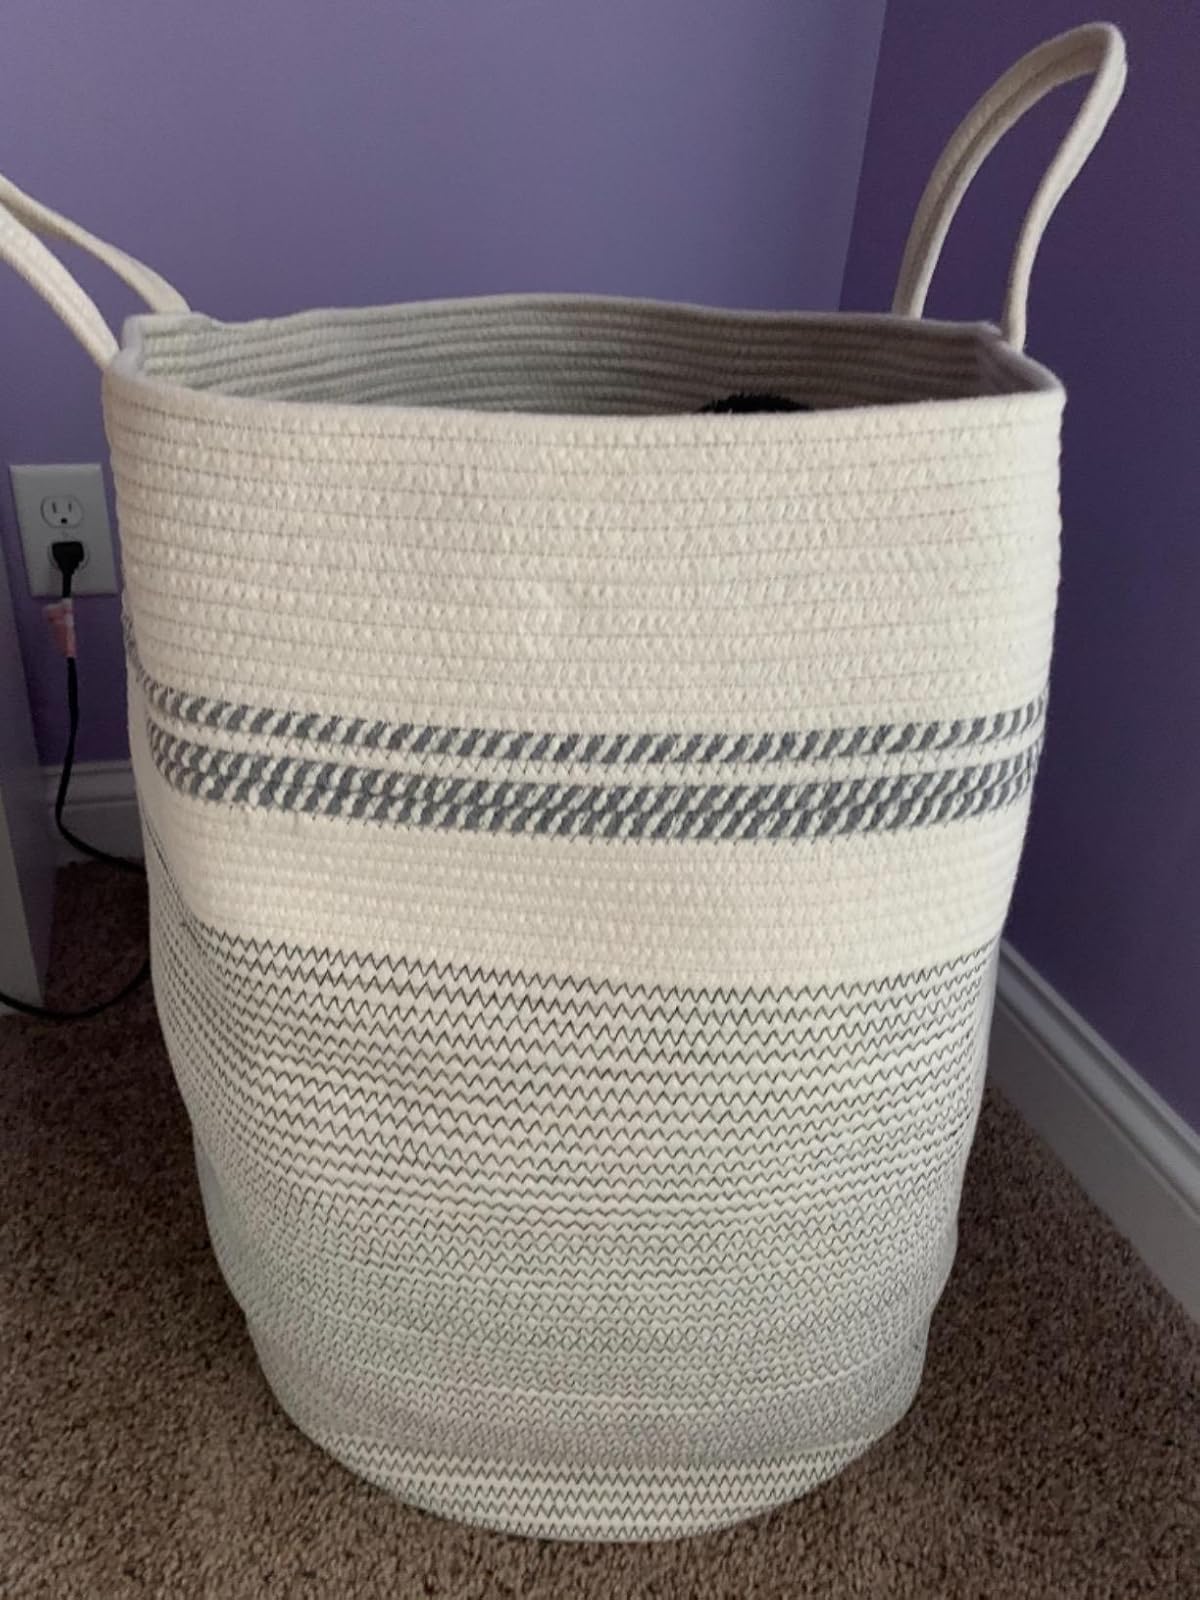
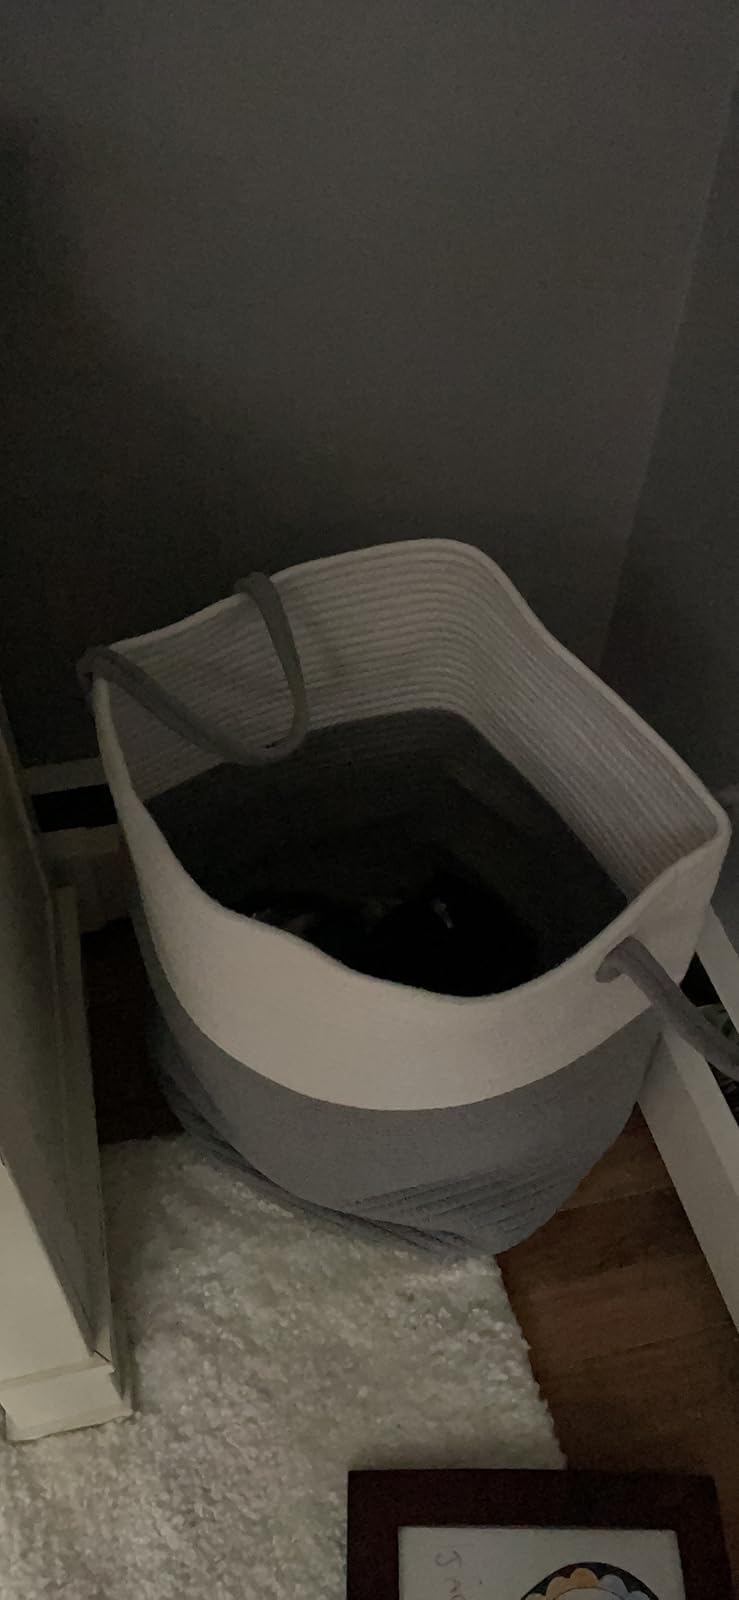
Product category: items_hamper
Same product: no